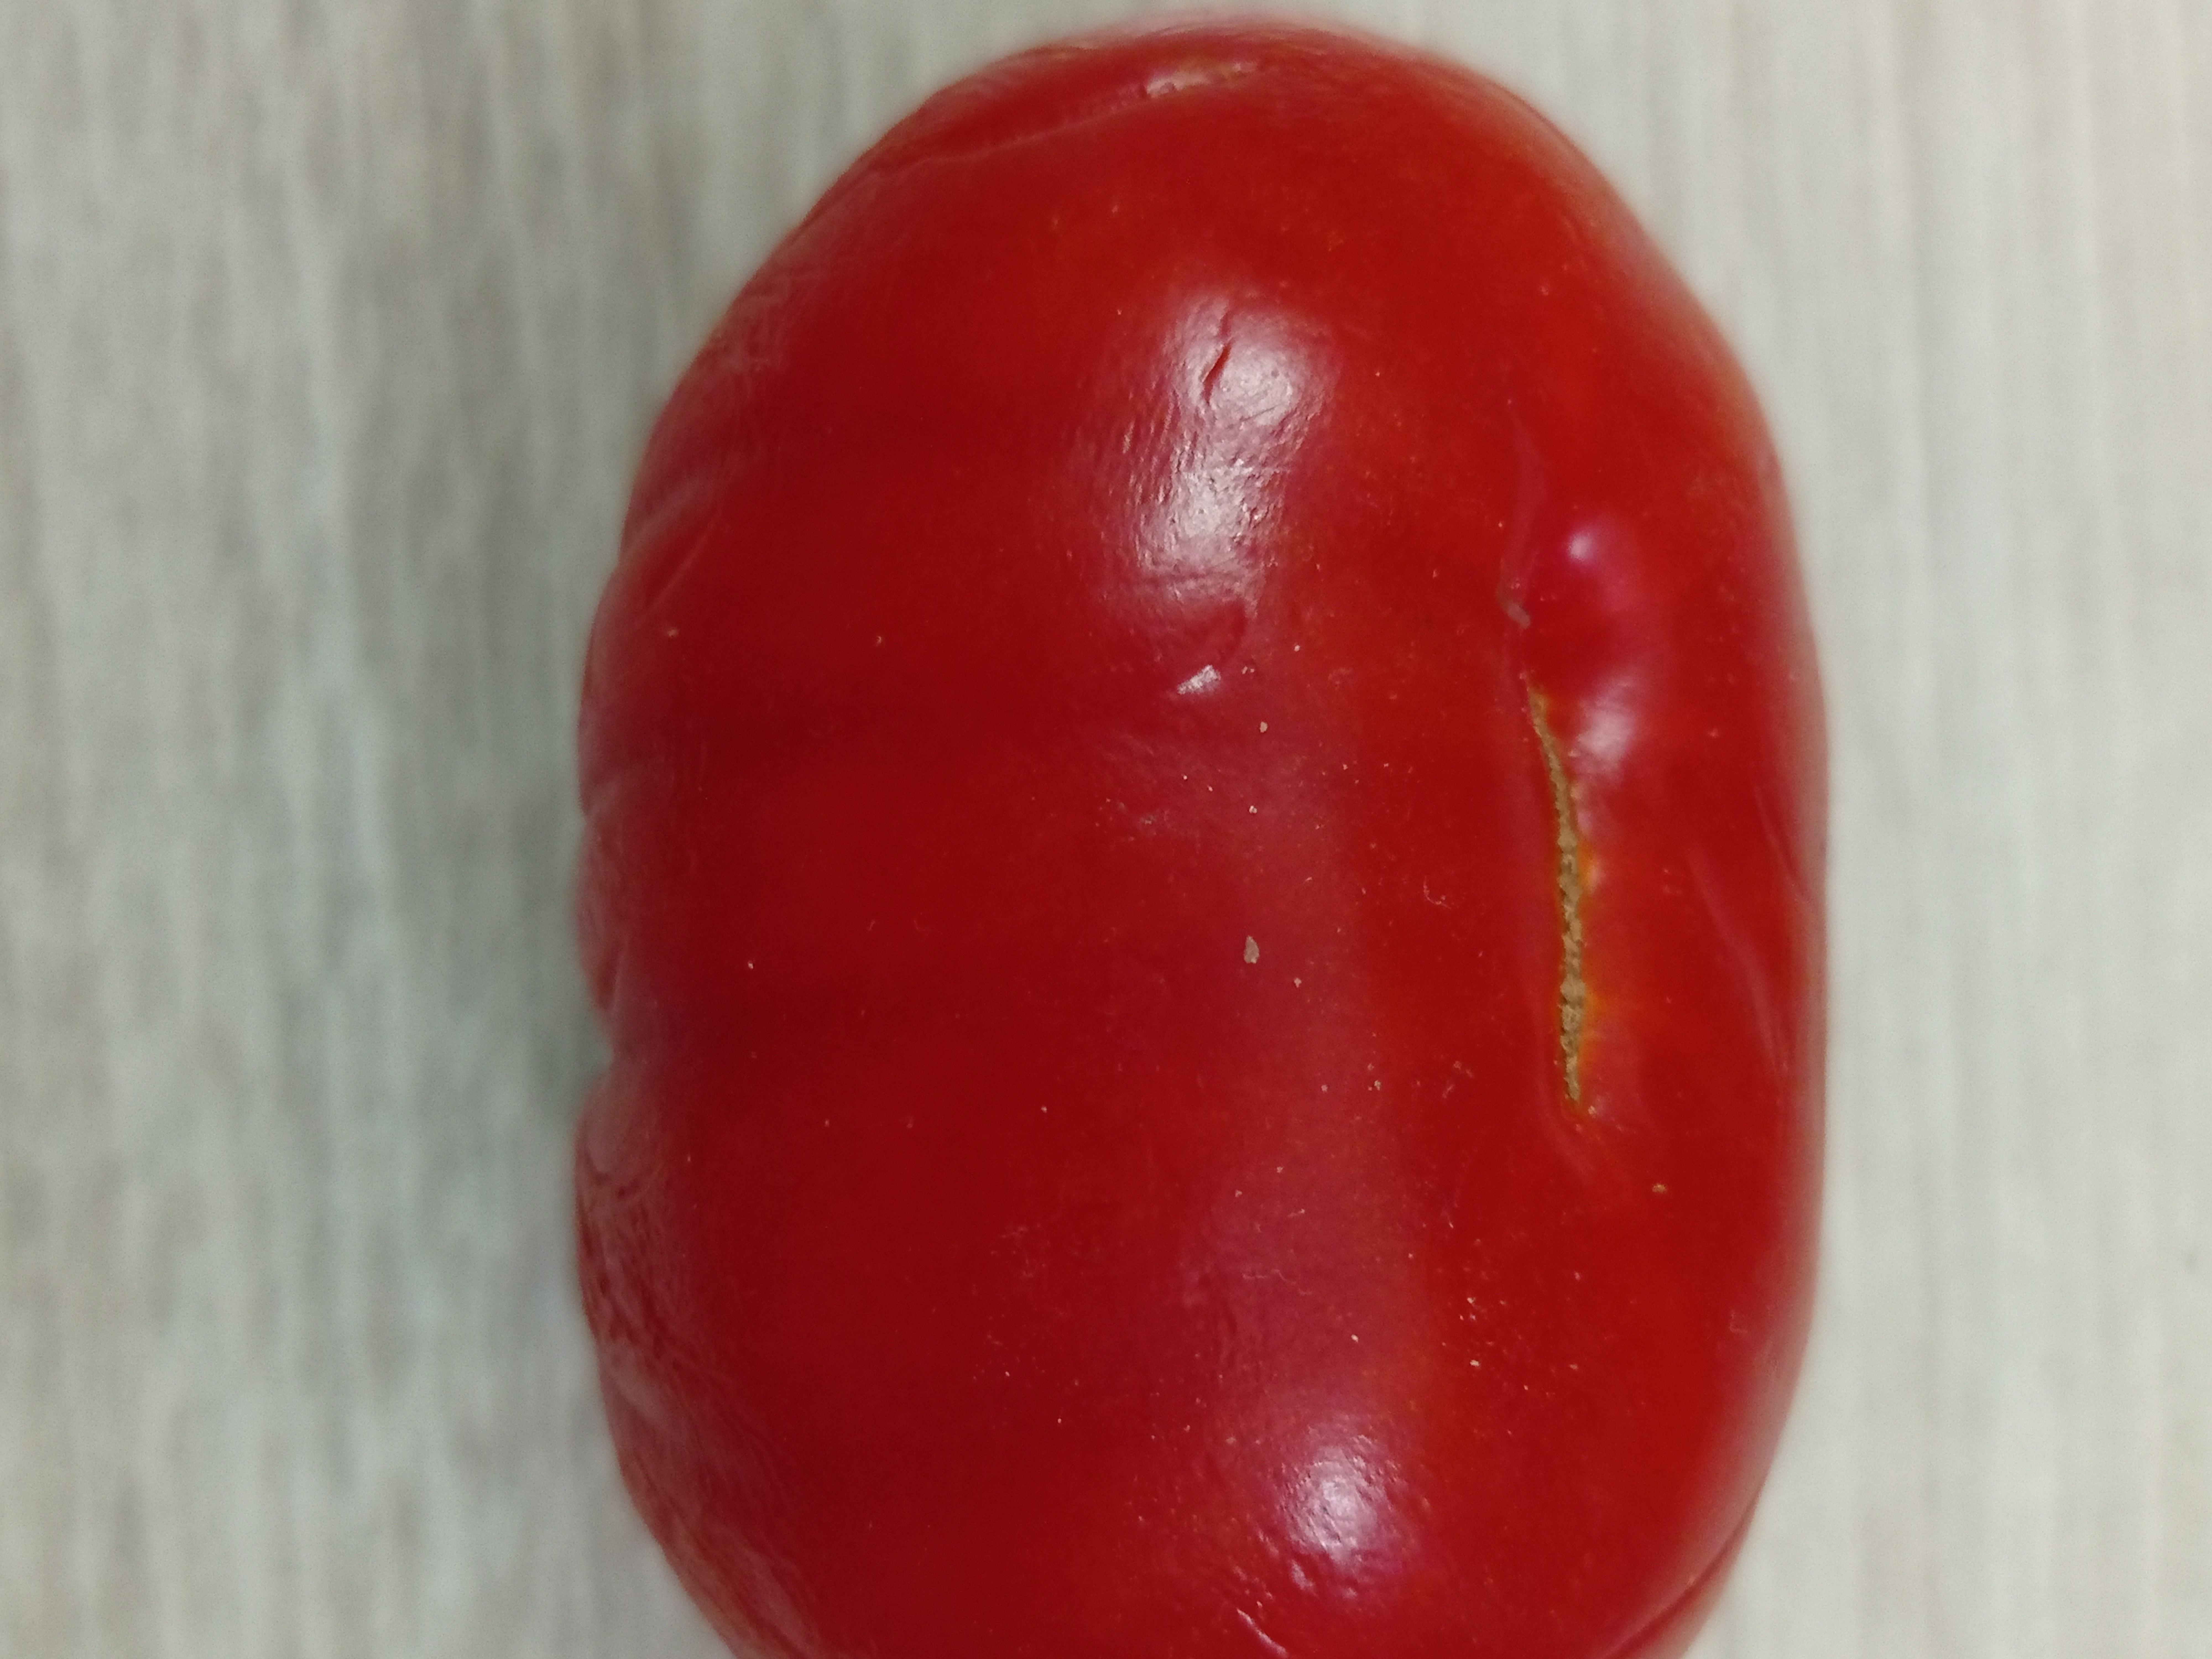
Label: Fresh